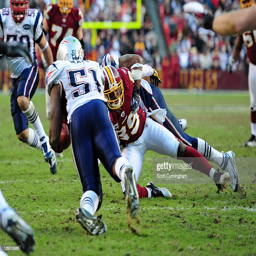
# makes the game clinching interception against sports team .